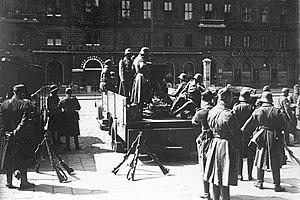
L'Autriche sous le nazisme est une période de l'histoire de l'Autriche, depuis l'annexion du pays par le Reich allemand le 12 mars 1938 — connue sous le nom d'Anschluss — jusqu’à la fin de la Seconde Guerre mondiale et le rétablissement de la République d'Autriche le 27 avril 1945. La fin temporaire du statut d'État de l'Autriche et la prise de pouvoir par le parti nazi ont été précédées par la Première république autrichienne. Cette Première République, née de l'effondrement de la double monarchie de l'Empire austro-hongrois à la fin de la Première Guerre mondiale et qui ne peut rejoindre la jeune République de Weimar en 1919 à cause de l'interdiction imposée par les puissances victorieuses, est caractérisée par de nombreuses tensions sociales et politiques telles que la guerre civile autrichienne, le putsch de juillet, l'austrofascisme et traverse plusieurs crises économiques.